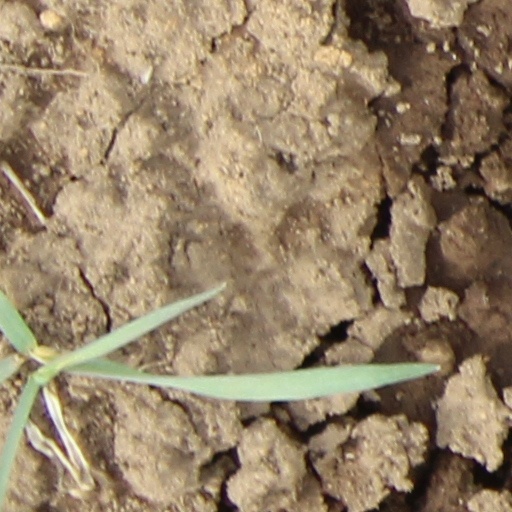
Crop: wheat